Staryi Sambir

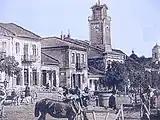
Market Square and the Town Hall, 1903

The exact date of establishment of the town is not known. Sambir, known in Polish as Sambor, was for the first time mentioned in documents in 1378. At that time, it was a private town of the noble Herburt family, part of Przemysl Land, Ruthenian Voivodeship, Kingdom of Poland. In 1501, a Roman Catholic church was opened here, and in 1553, Sambir received a town charter. In 1668, a town hall was built here, and in the early 18th century, the local church was remodelled. Until 1772 (see Partitions of Poland), Sambir belonged to Przemysl Land, Ruthenian Voivodeship. From 1772 until late 1918, Sambir belonged to Austrian Galicia. In 1880, its population was 3,482, with 1,399 Greek-Catholics, 704 Roman Catholics, and 1,377 Jews.